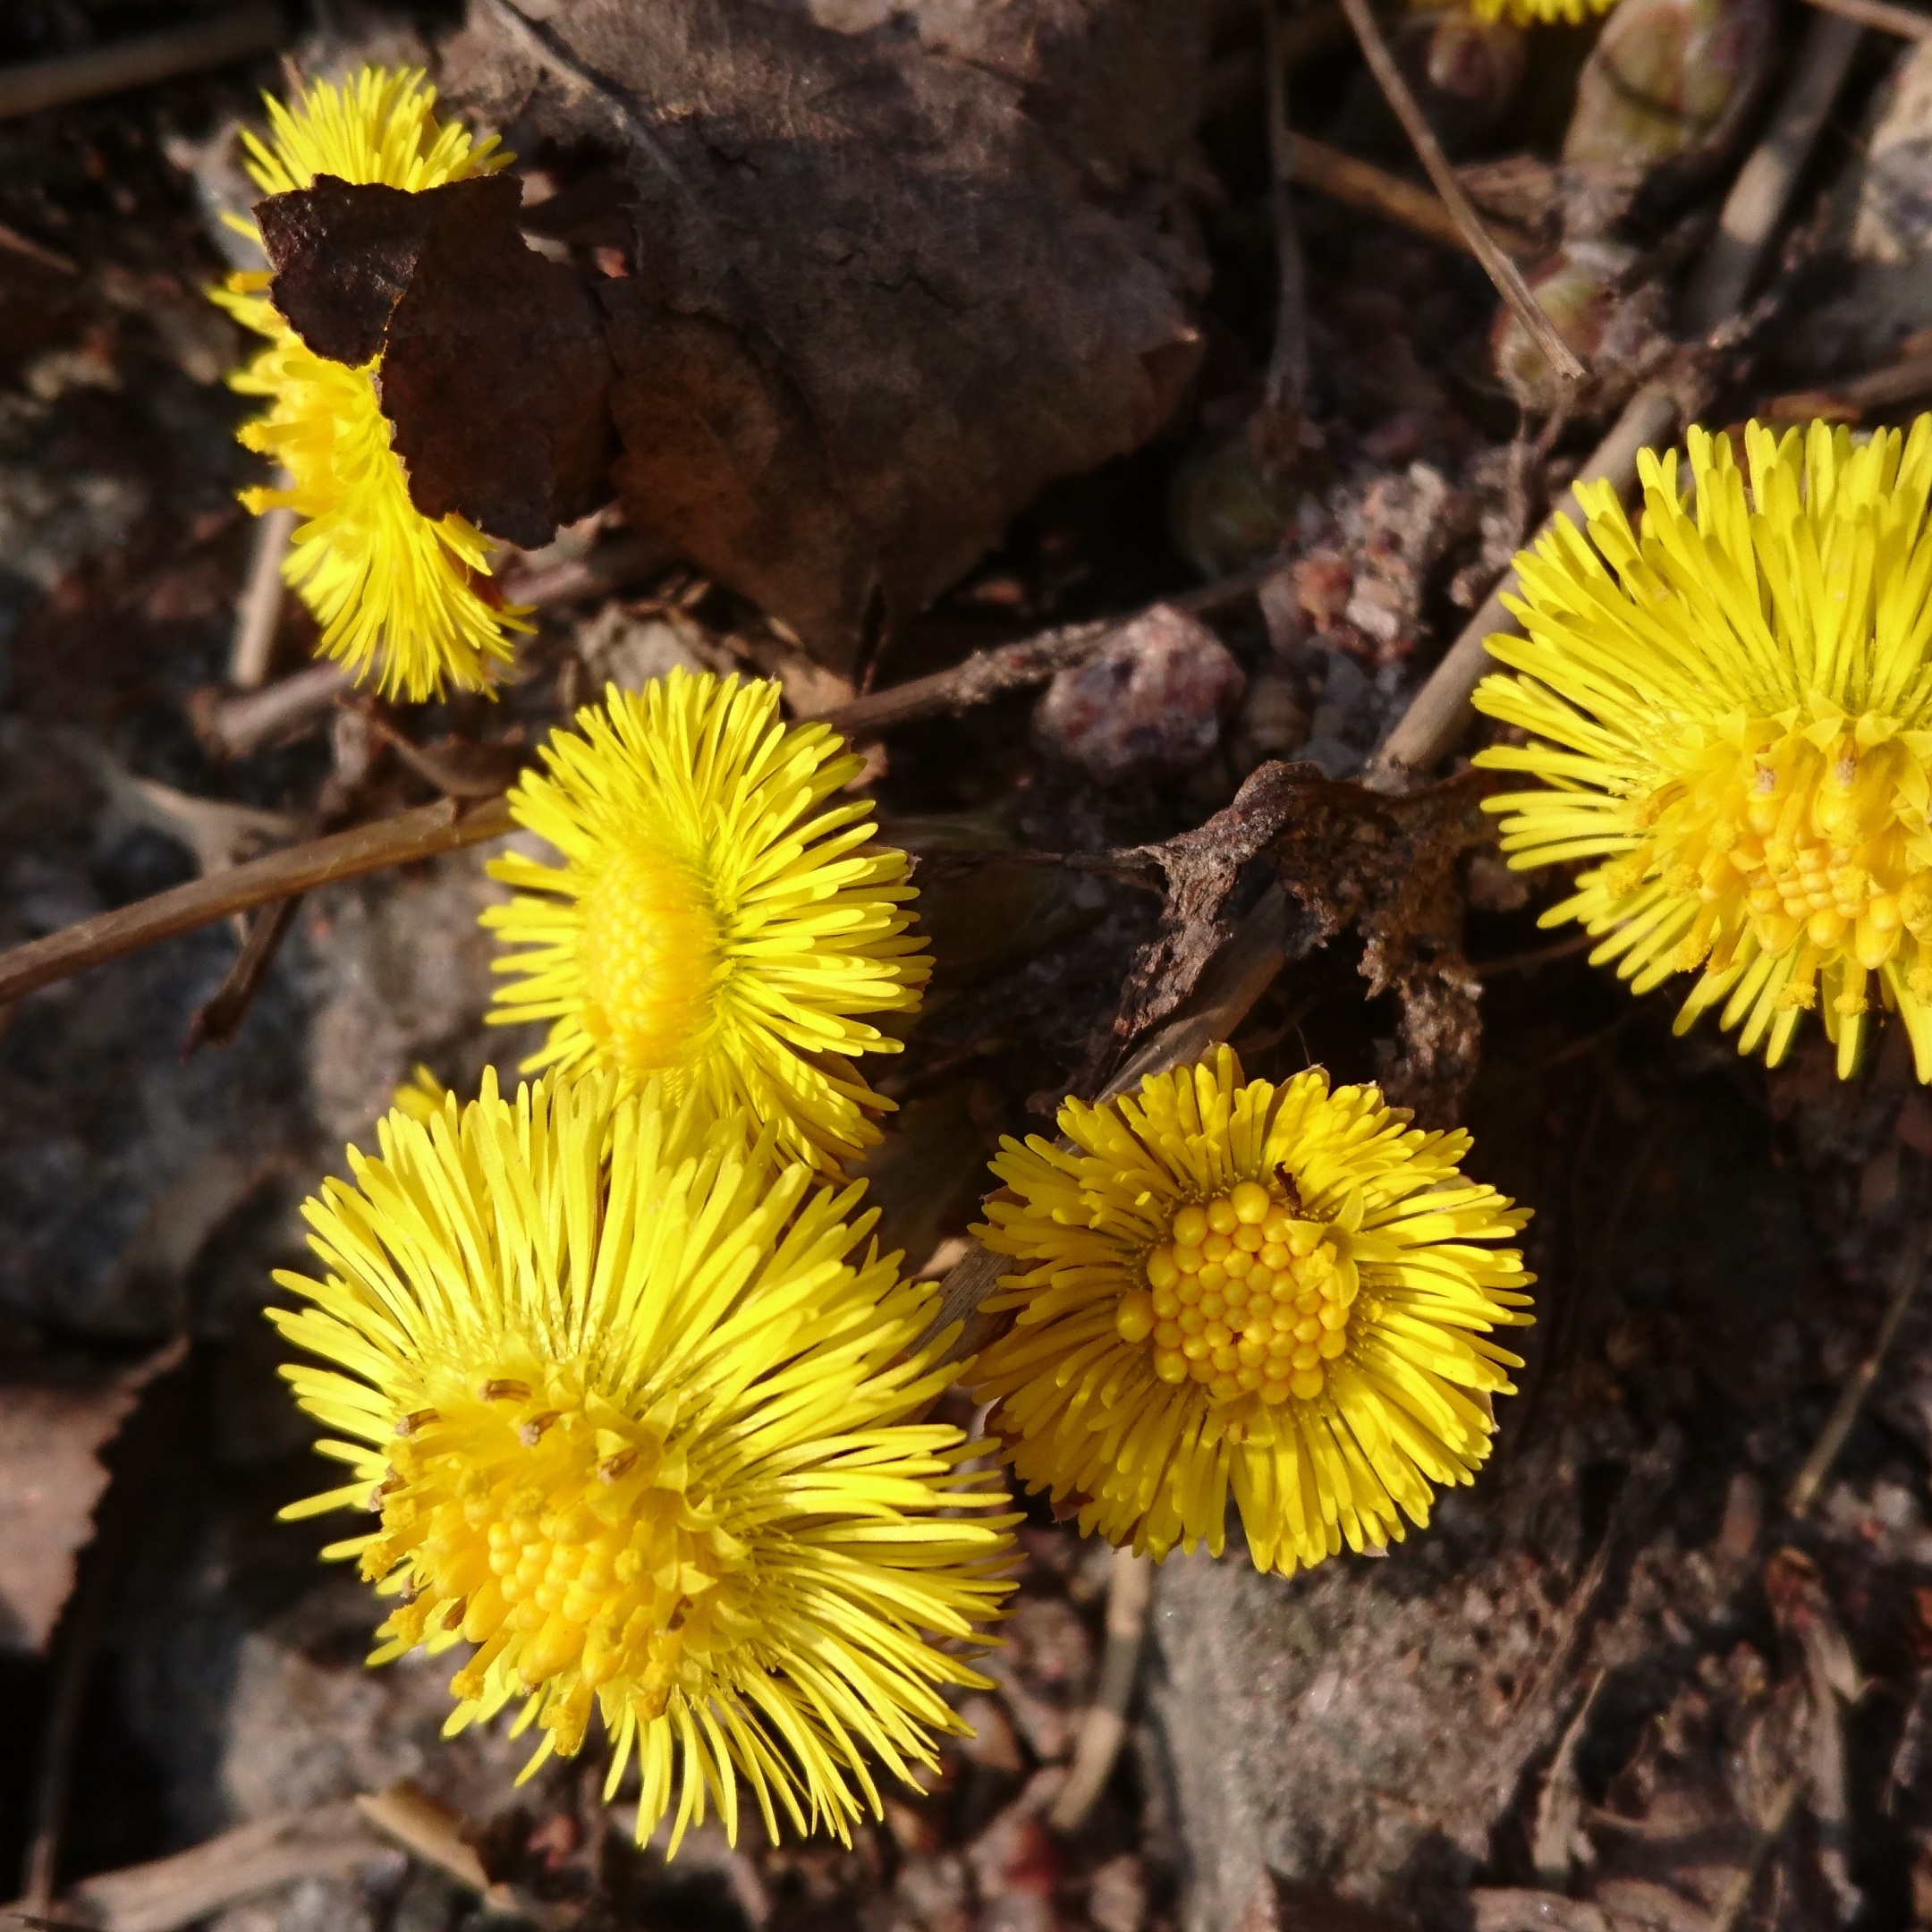
nature, plant, dandelion, leaf, flower, petal, autumn, botany, yellow, flora, fauna, wildflower, spring flower, macro photography, flowering plant, coltsfoot, daisy family, plant stem, land plant